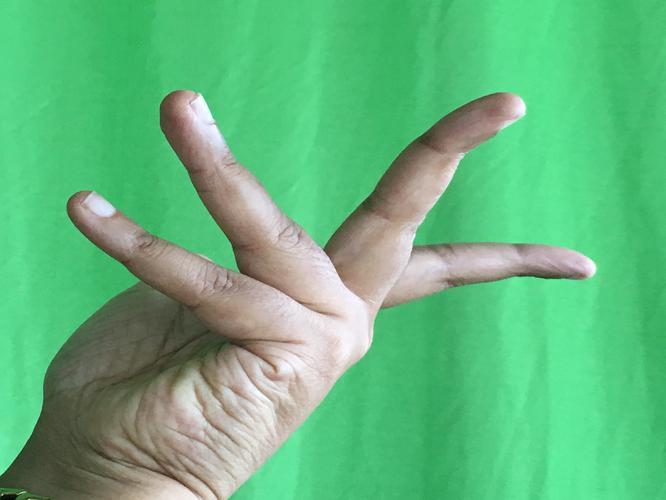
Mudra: Alapadmam
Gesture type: single_hand